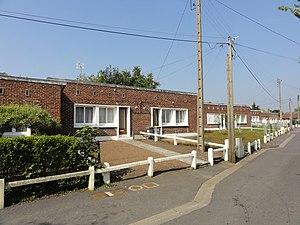
Cités des fosses Soult de la Compagnie des mines de Thivencelle, Fresnes-sur-Escaut, Nord, Nord-Pas-de-Calais, France.
La fosse Soult nᵒ 2 ou Jean-de-Dieu Soult nᵒ 2 de la Compagnie des mines de Thivencelle est un ancien charbonnage du Bassin minier du Nord-Pas-de-Calais, situé à Fresnes-sur-Escaut. Bien qu'elle soit symboliquement ouverte en 1838 à quelques centaines de mètres de la fosse Soult nᵒ 1, ce n'est qu'en 1845 que débute le fonçage, près du vieil Escaut. Un terril nᵒ 183 est édifié à l'ouest du carreau de fosse, et des logements sont bâtis pour les mineurs des fosses Soult. la fosse est reconstruite à l'issue de la Première Guerre mondiale.
La fosse Soult nᵒ 1 ou Jean-de-Dieu Soult nᵒ 1 de la Compagnie des mines de Thivencelle est un ancien charbonnage du Bassin minier du Nord-Pas-de-Calais, situé à Fresnes-sur-Escaut. Les travaux préliminaires débutent le 18 septembre 1838 et le fonçage commence en 1839. La fosse est mise en service l'année suivante. Dans la même décennie, la fosse Soult nᵒ 2 est mise en service à quelques centaines de mètres. Deux terrils sont édifiés à proximité des carreaux de fosse, et des logements sont bâtis à proximité. La fosse est reconstruite à la suite de la Première Guerre mondiale.